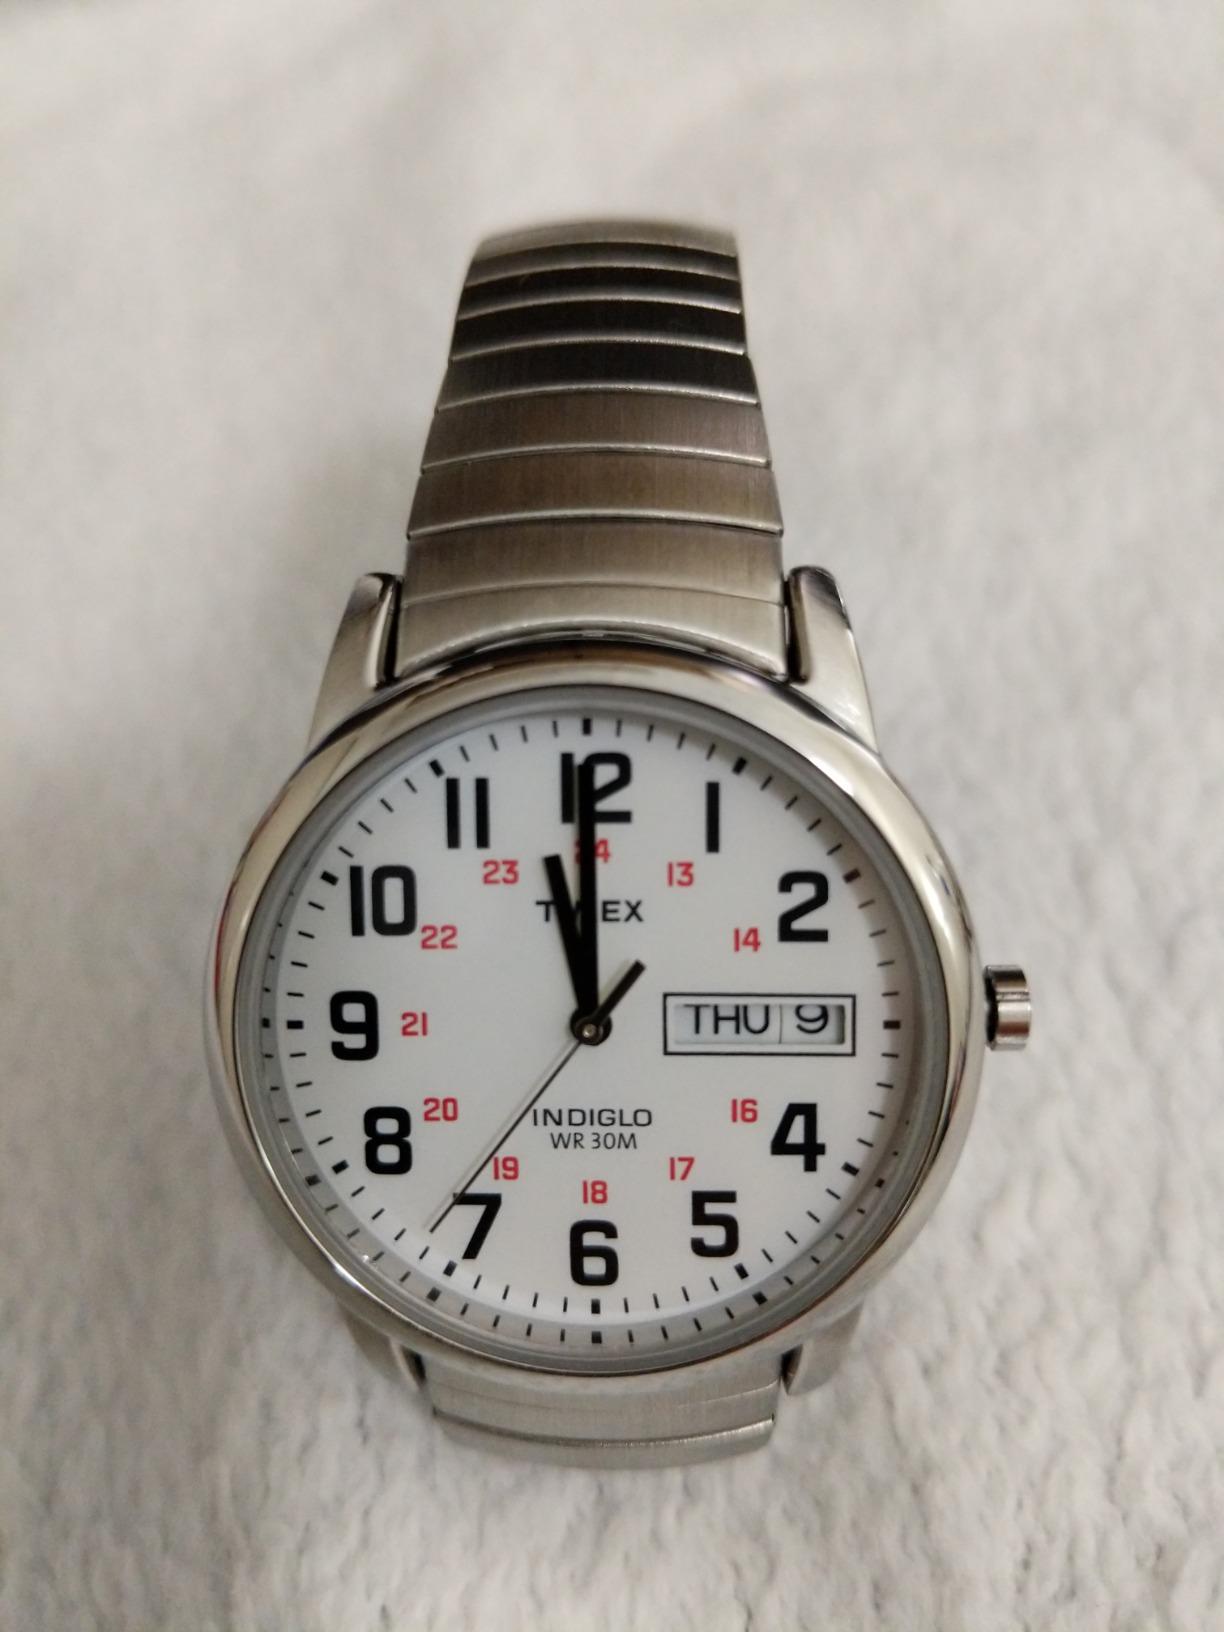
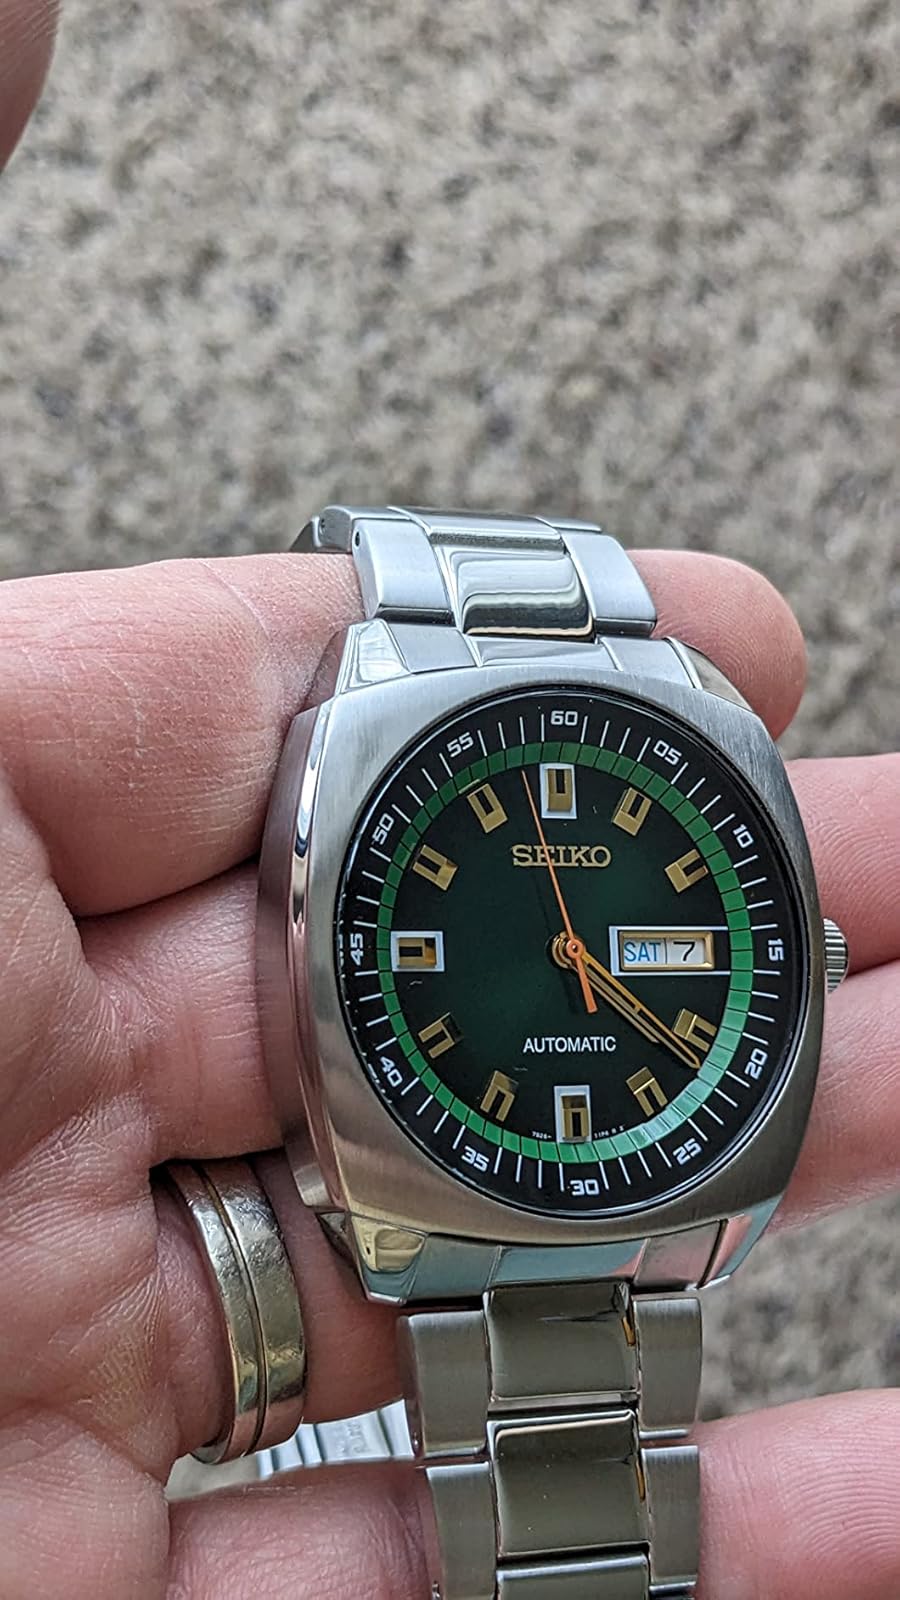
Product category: accessories_watch
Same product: no